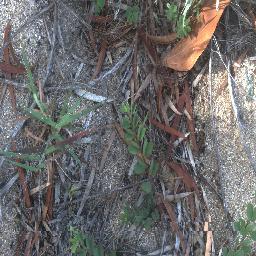
Label: negative